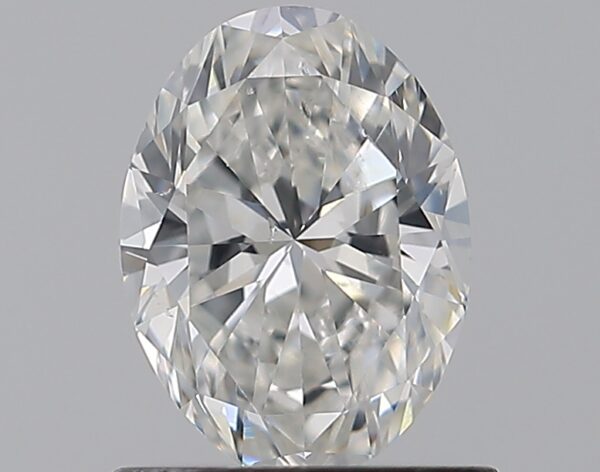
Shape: oval
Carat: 0.9
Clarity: SI1
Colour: G
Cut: EX
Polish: EX
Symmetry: VG
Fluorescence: N
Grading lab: GIA
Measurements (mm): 7.27 x 5.41 x 3.45